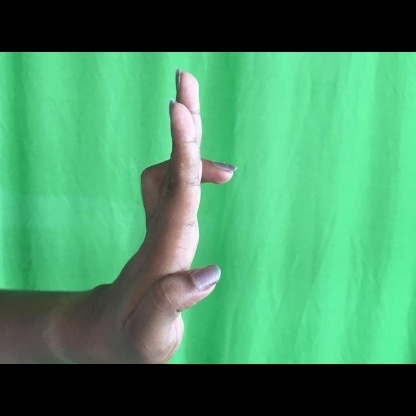
Mudra: Ardhapathaka